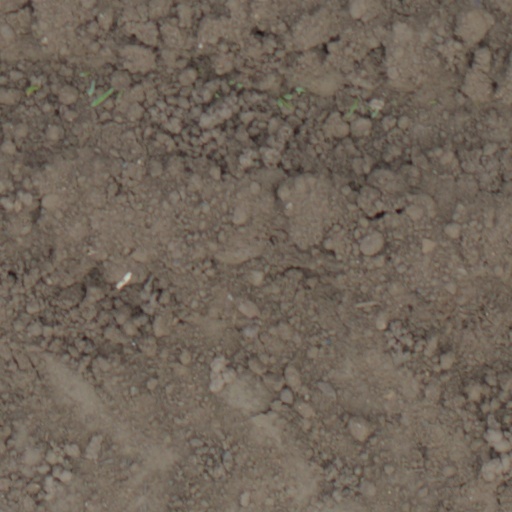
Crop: wheat